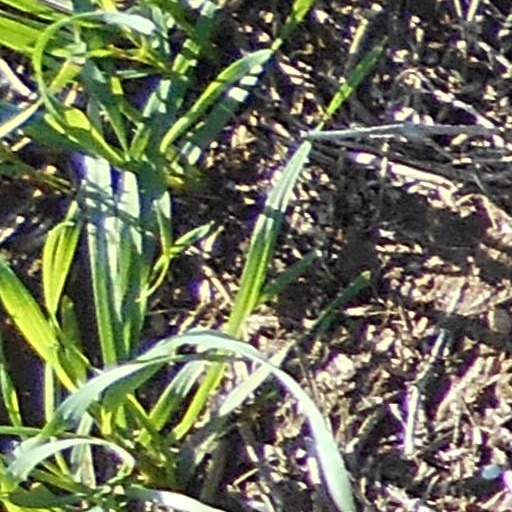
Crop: wheat